Palatka, Florida

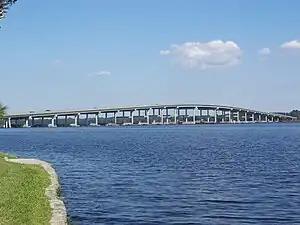
Memorial Bridge across St. Johns River.

Architectural styles represented in the city's historical districts include Victorian, Colonial Revival, Art Deco, Classical Revival, and Prairie School. The James Hotel was designed by architect Henry John Klutho in 1916 in the Prairie School style. Klutho also designed the Larimer Memorial Library, named after the wife of James Ross Mellon, eldest son of Judge Thomas Mellon. The library is a fusion of Prairie School and Art Deco, and is listed on the National Register of Historic Places. Though there are no discernible architectural styles in the outgrowth areas, a notable building technique has been used in the construction of the Children's Reading Center Charter School. Five monolithic dome structures crown the facility and give it a distinct style.